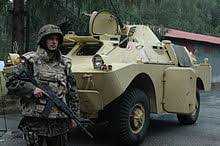
Label: BRDM